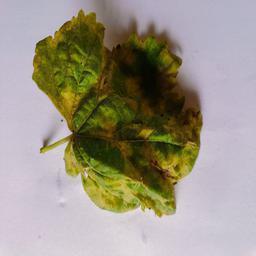
Label: Downy Mildew